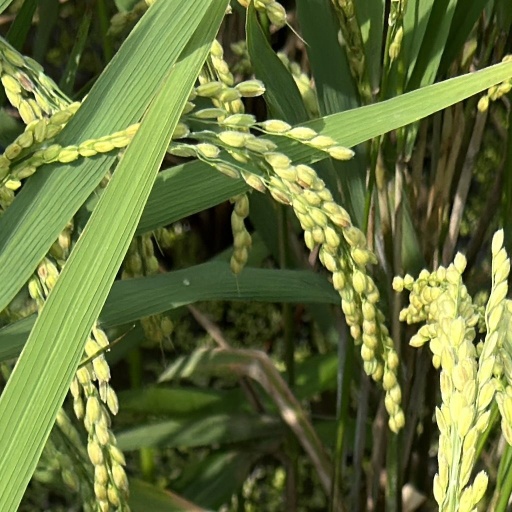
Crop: rice